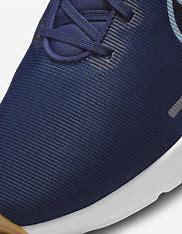
Brand: Nike
Model: Downshifter 12